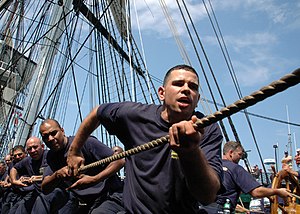
Fald (skibsterminologi)
sømænd hejser sejlet ved hjælp af et fald
Et fald er i skibsterminologi betegnelsen for det tov eller den wire der er fastgjort i toppen af et sejl, og hvormed det hejses op.